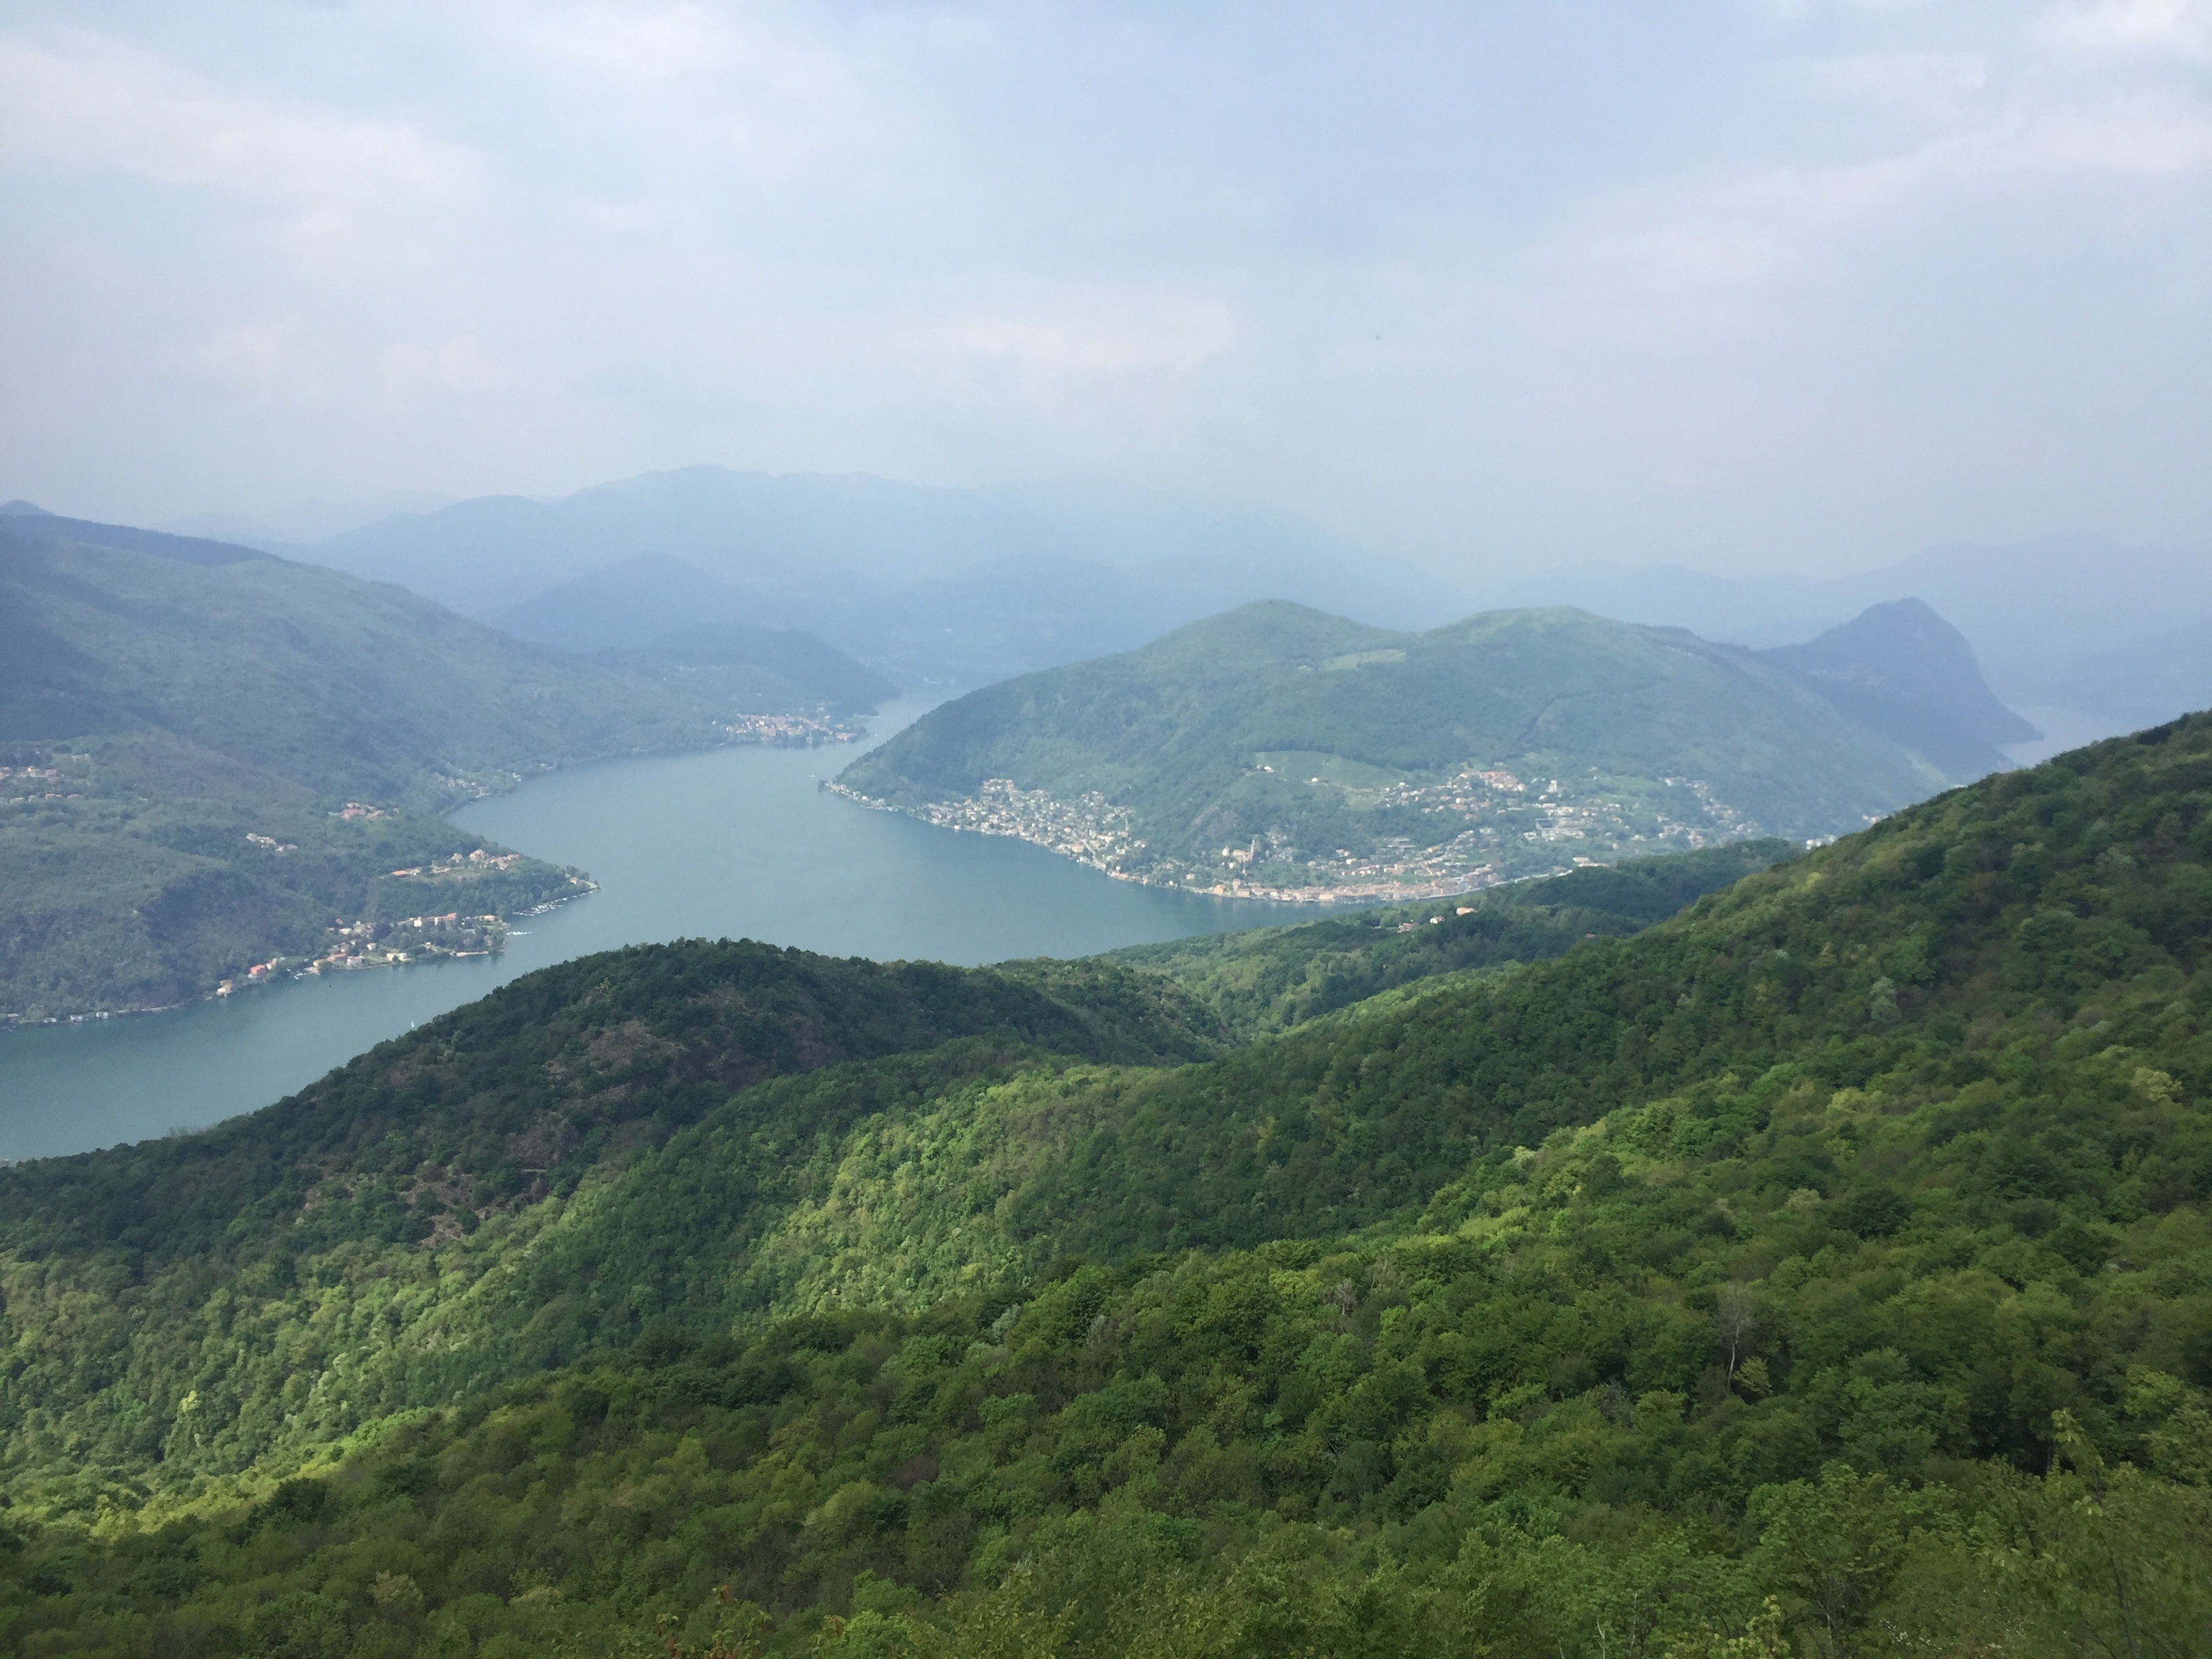
landscape, nature, forest, walking, mountain, hill, lake, adventure, valley, mountain range, green, fjord, reservoir, highland, ridge, alps, plateau, fell, loch, landform, mountain pass, hill station, varese, lago maggiore, geographical feature, atmospheric phenomenon, mountainous landforms